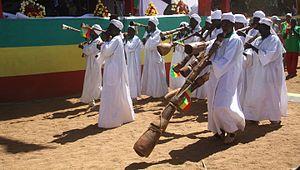
Les Berta sont une population d'Afrique de l'Est vivant principalement à l'ouest de l'Éthiopie, également au Soudan.
Le Benishangul-Gumuz est, depuis 1995, l'un des neuf États régionaux d'Éthiopie. Son chef-lieu est Asosa. Une dixième région a été créée le 18 juin 2020.